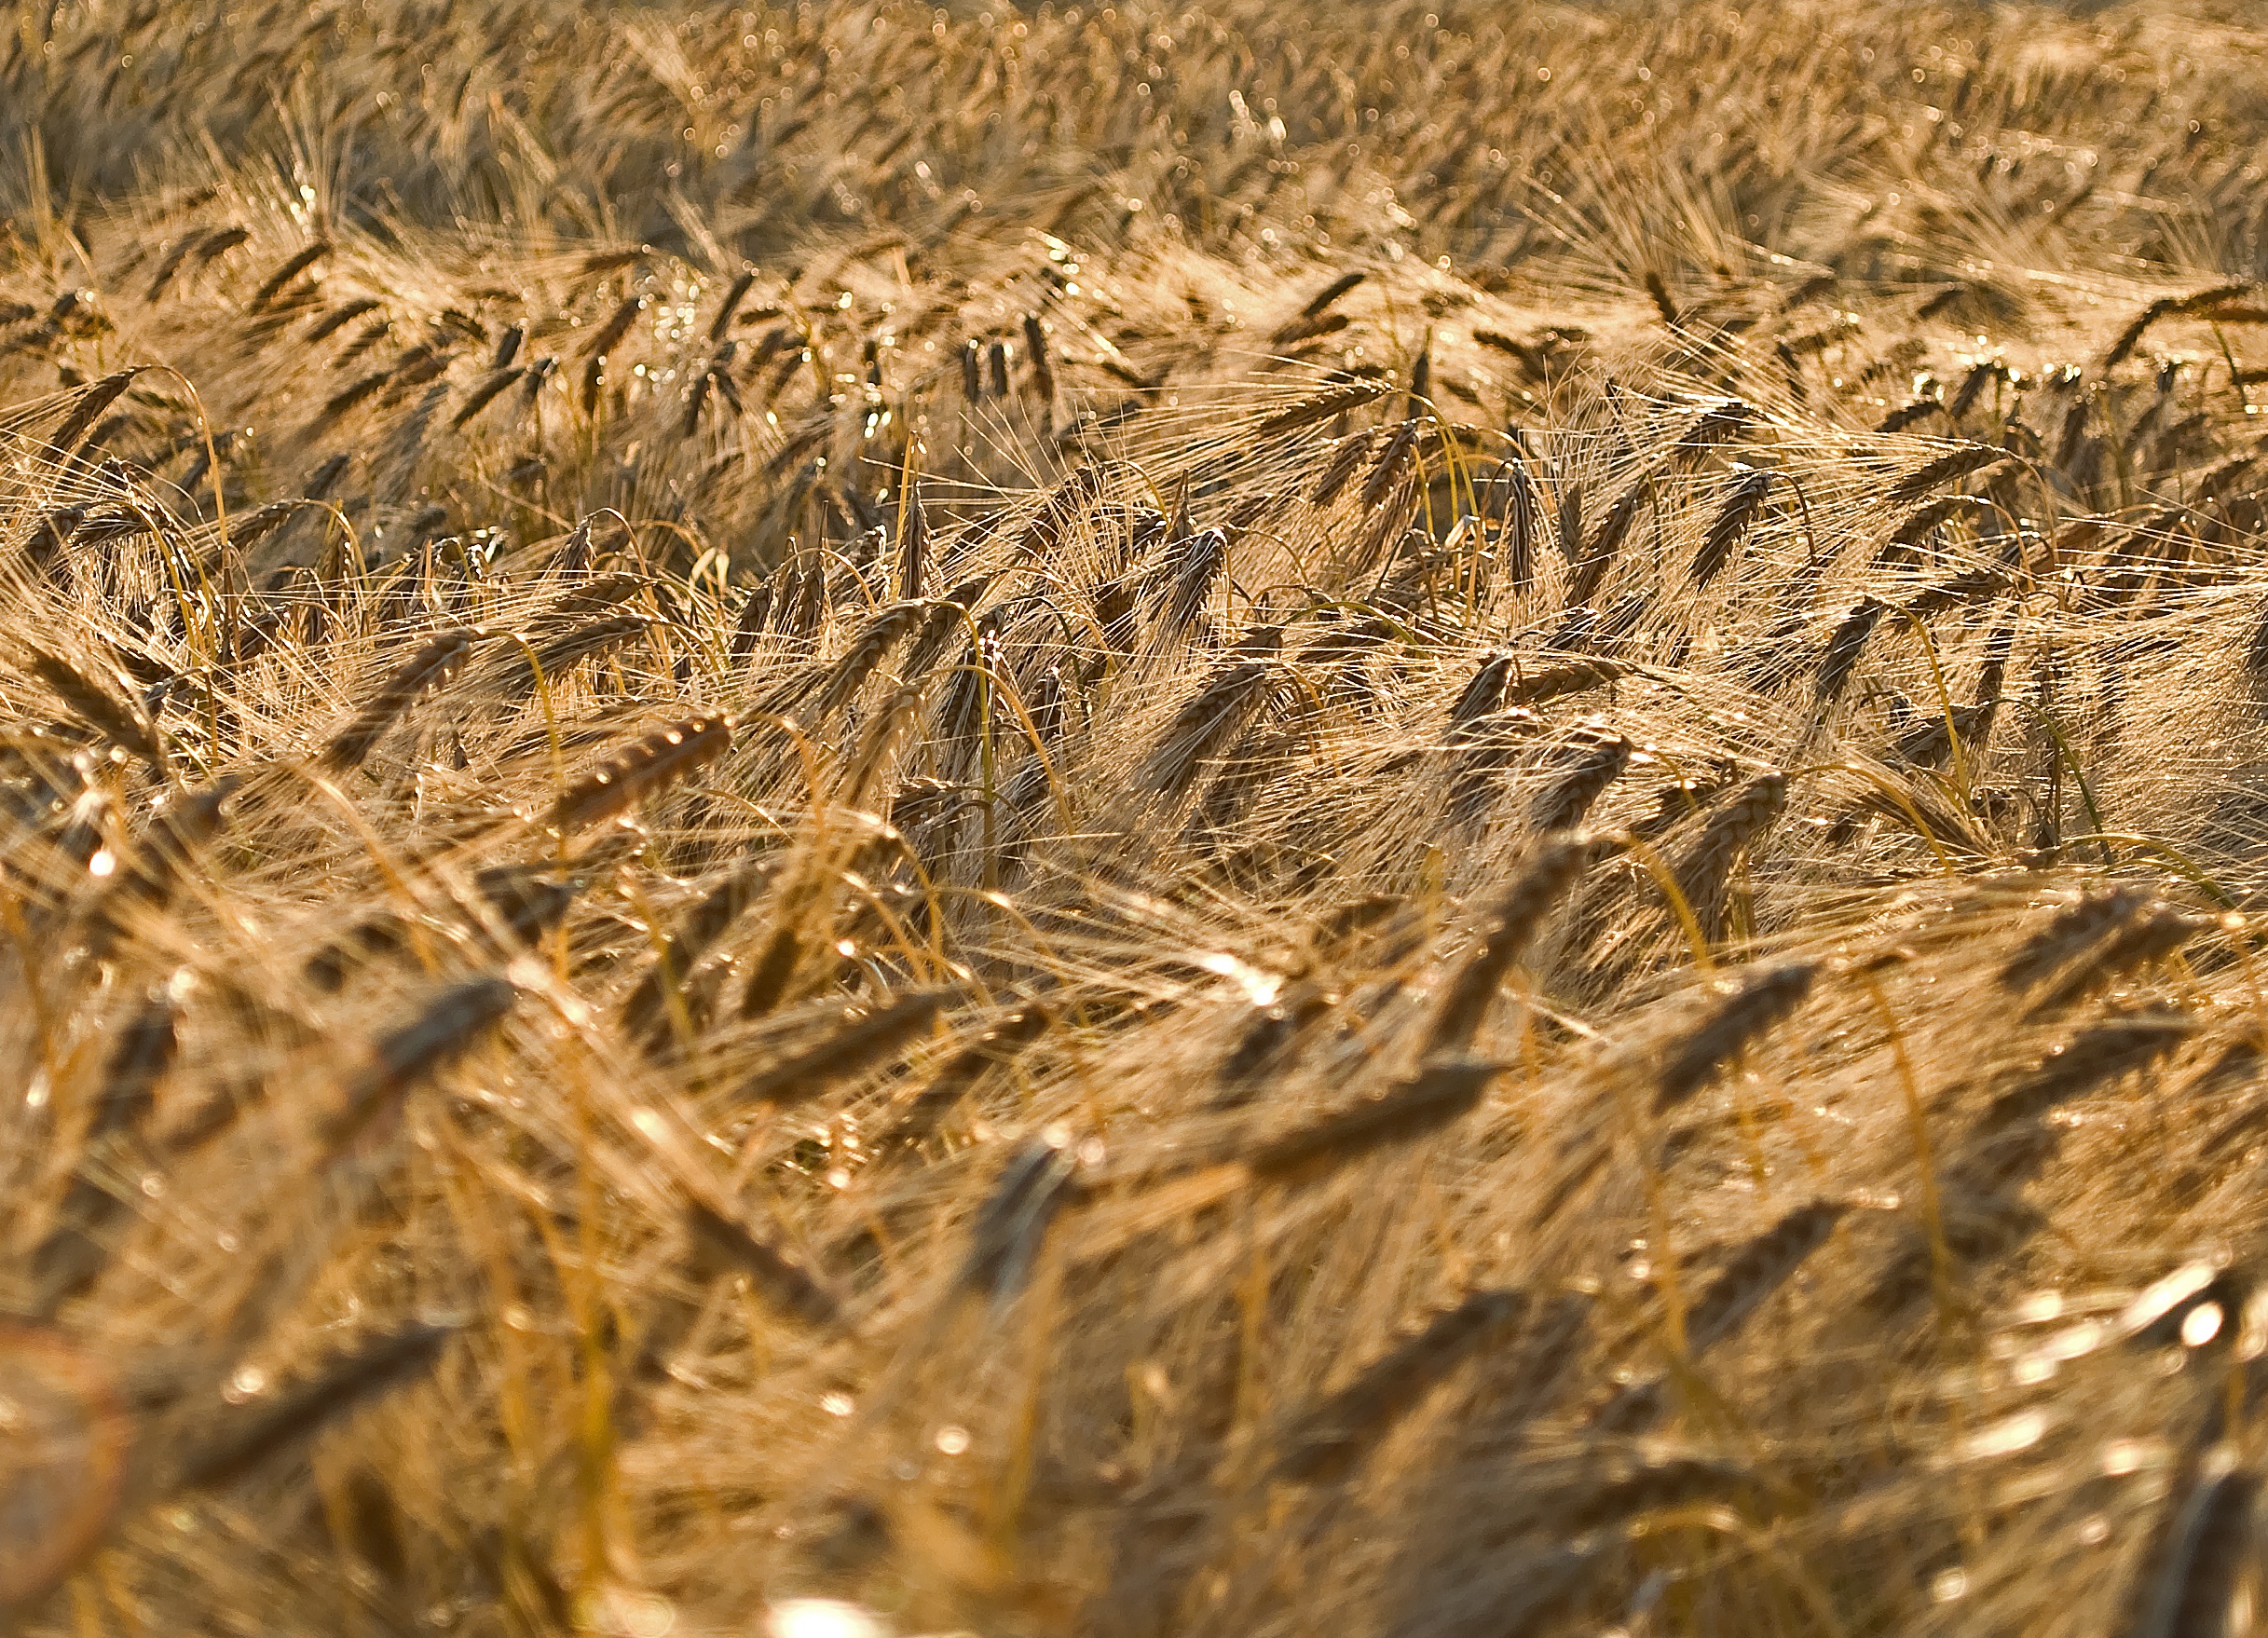
nature, grass, plant, field, wheat, grain, food, crop, soil, ear, agriculture, close up, nutrition, rye, cornfield, cereals, grains, golden yellow, field crops, flowering plant, commodity, grass family, land plant, food grain